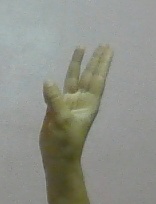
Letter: thaa